Amargasaurus

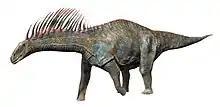
Life restoration of "Amargasaurus" without the proposed "cervical sail"

Both the function and the appearance in life of the extremely elongated and bifurcated vertebral spines remain elusive. Salgado and Bonaparte, in 1991, suggested the spines represented defense weapons against predators, arguing that they tapered towards their tips. They also could have served for display, perhaps for courtship or to intimidate rivals. Some subsequently published life restorations showed the double row of spines supporting two parallel skin sails. Gregory Paul, in 1994, considered this possibility unlikely, noting that neck sails would have reduced neck flexion, and that the spines were circular in cross-section rather than flattened as is the case in sail-bearing animals. Instead, he found that this shape indicates that the spines supported a keratinous sheath that would have extended the length of the spines in life. The spines could have been used for display or as weapons both against predators and members of the same species, as the animal might have been able to point its most anterior spines forward by bending its neck. He also hypothesized that the spines could have been clattered together to generate sound. Keratinous sheaths covering the spines were also shown in a 1999 skeletal restoration published by Salgado.